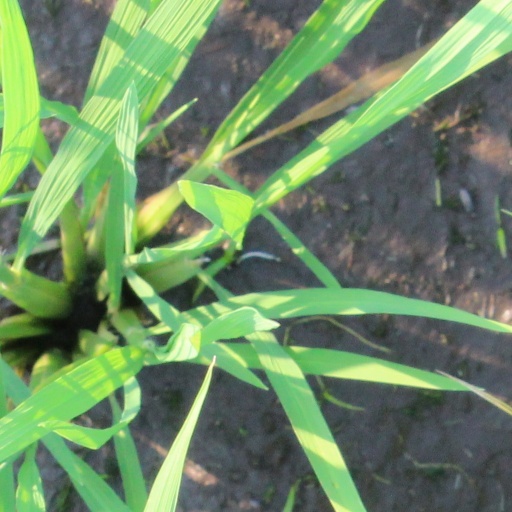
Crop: rice